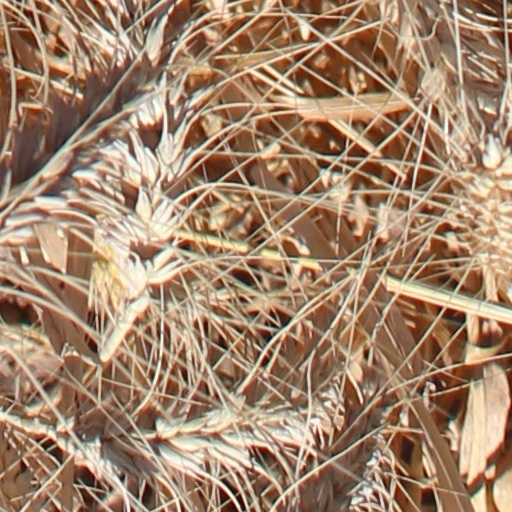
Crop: wheat